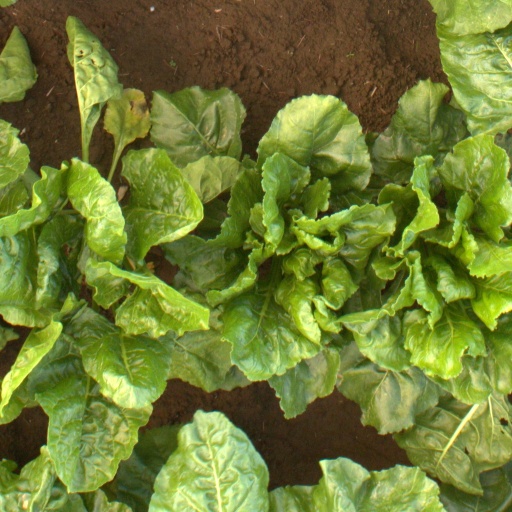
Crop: sugar beet